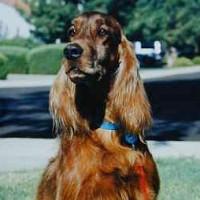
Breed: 207-n000011-Irish_setter